ASC De Volewijckers

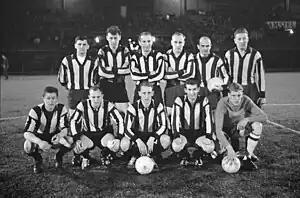
D.W.V. with Stanley Matthews (3rd from left) before the match against De Volewijckers (4 April 1962)

In the 1954 season 1954 the club chose to remain as an amateur team. It also decided to expand to include additional sports including basketball and volleyball. It decided not to merge with De Volewijckers.